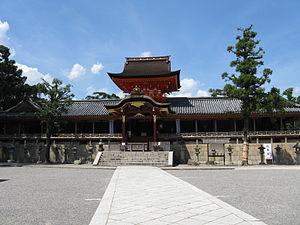
Le Iwashimizu Hachiman-gū est un des trois grands sanctuaires Hachiman-jinja du Japon et fait partie des chokusaisha. Il est situé dans la ville de Yawata, préfecture de Kyoto au Japon. Étant construit sur le mont Otoko, il est aussi parfois appelé Otokoyama Hachiman-gū.